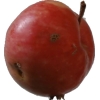
Label: Apple 10